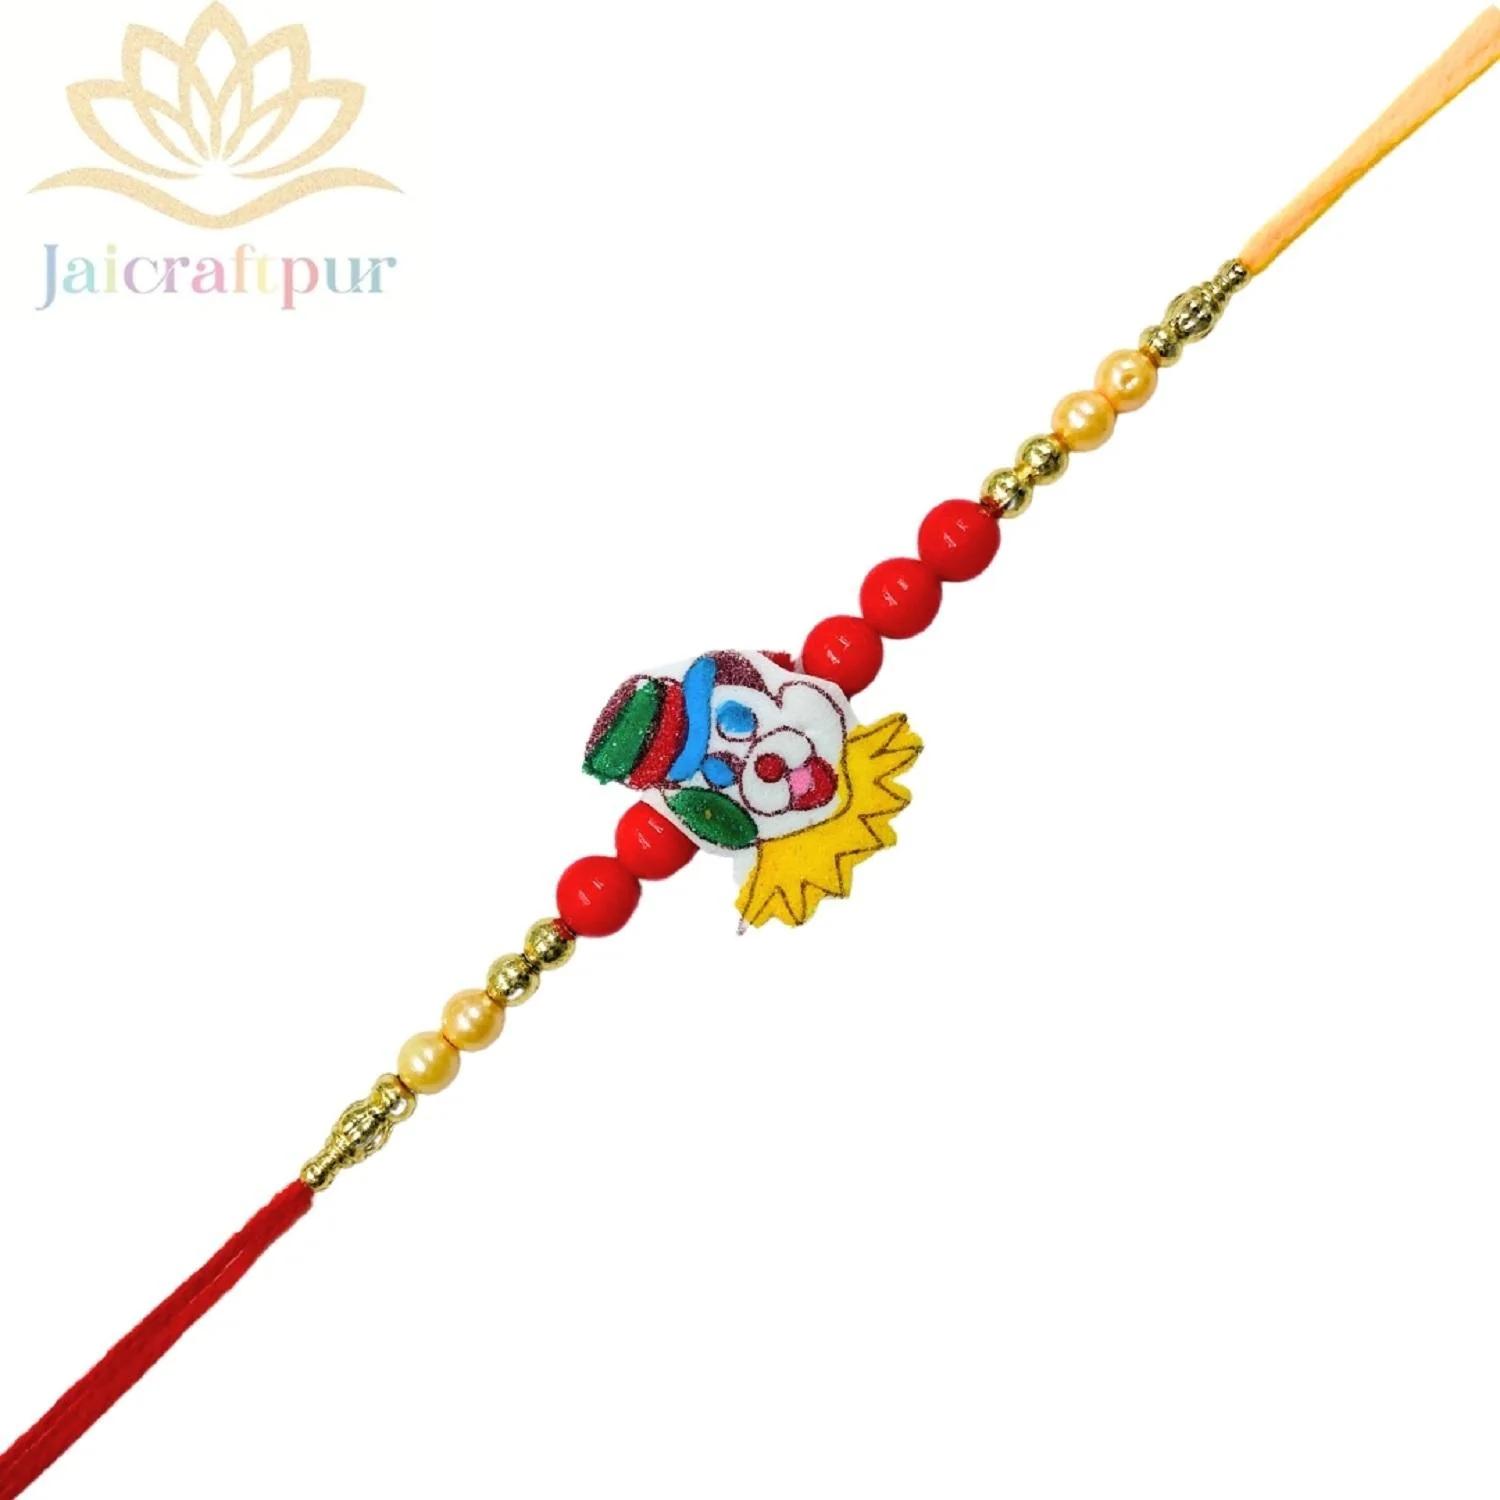
VIBRANCE Traditional Joker Face Rakhi for Raksha Bandhan.
Type: Rakhis
Brand: VIBRANCE
Price: Rs. 199
 Raksha Bhandan is a celebration of the bond between a brother and sister. We specialize in creating unique rakhi designs for every brother and sister. Our rakhi collection ranges from traditional to modern designs, all of which are handcrafted with love and care. We strive to make each Raksha Bhandan special for our customers by providing the perfect rakhi for their loved ones. With our wide range of designs and styles, you can find the perfect rakhi for your brother or sister. Shop with us today to make your Raksha Bhandan magical.The design of the delivered product or parts of it may vary slightly from what is shown in the image.
Features: Hand crafted pearl and crystal studded rakhi Multicolor Rakhi,Special Multi colour Designer Rakhi for Brother / Bhabhi / Kids,Includes roli chawal and free greeting card,Rakshabandhan Special Card,Comes with Roli Chawal & Best Wishes Greeting Card in best packaging